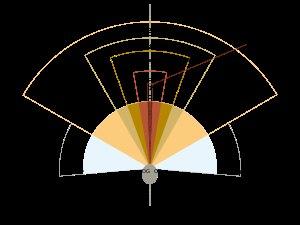
La fovéa, la zone centrale de la macula, est la zone de la rétine où la vision des détails est la plus précise. Elle est située dans le prolongement de l'axe visuel de l'œil.
Le rendu fovéal est un terme technique, utilisé en imagerie informatique, désignant une stratégie de calcul qui sert à optimiser l'affichage graphique.
Le champ visuel est la portion de l'espace vue par un œil regardant droit devant lui et immobile.